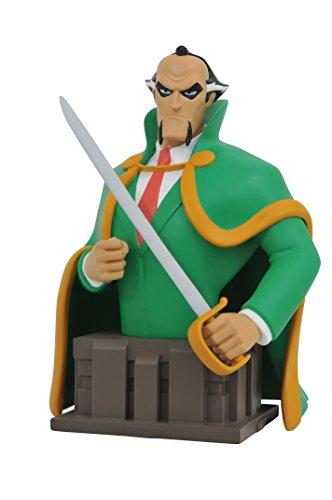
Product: DIAMOND SELECT TOYS Batman The Animated Series: Ra's Al Ghul Resin Bust Figure
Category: Toys & Games | Collectible Toys | Statues, Bobbleheads & Busts | Statues
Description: Based on the classic animated series.
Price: $56.95
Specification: ProductDimensions:4x4x6inches|ItemWeight:13.6ounces|ShippingWeight:1.85pounds(Viewshippingratesandpolicies)|DomesticShipping:ItemcanbeshippedwithinU.S.|InternationalShipping:ThisitemcanbeshippedtoselectcountriesoutsideoftheU.S.LearnMore|ASIN:B079QDHZNM|Itemmodelnumber:FEB182293|Manufacturerrecommendedage:5-15years